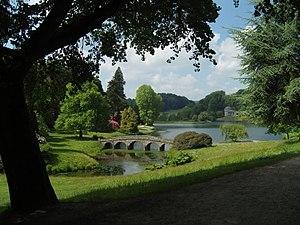
Le jardin à l’anglaise, appelé aussi jardin anglais ou jardin paysager, avec ses formes irrégulières, est souvent opposé au « jardin à la française », dont il prend le contre-pied esthétiquement et symboliquement.
On ne sait presque rien des débuts du jardinage en Europe. On suppose que les premiers jardins avaient clairement un but productif : verger, potager, jardin d'herbes médicinales, même s'ils pouvaient avoir un rôle récréatif ou de détente. Les jardins persans auront une influence considérable sur le monde gréco-romain via la conquête de la Perse par Alexandre le Grand, et la conquête du Proche-orient par les Romains sous Lucullus et Pompée. Les jardins du Moyen Âge seront une fusion de l'héritage romain et celtico-germanique, reprenant la structure du jardin romain, et ornementés de charmilles, plessis, haies plessées et de treilles. La Renaissance verra le renouveau des jardins romains. Après la découverte de l'Amérique et grâce au contact commercial avec l'Extrême-Orient, de nombreuses plantes exotiques sont importées en Europe, notamment par John Tradescant le Jeune.
Orgueil et Préjugés est une coproduction américano-franco-britannique réalisée par Joe Wright, sortie en 2005. Alors que cette œuvre majeure de la littérature anglaise a donné lieu à de très nombreuses adaptations télévisées depuis 1938, la dernière adaptation de la BBC datant de 1995, il ne s'agit que de la deuxième tentative de la porter sur grand écran, la première étant le film en noir et blanc de Robert Z. Leonard sorti en 1940, avec Greer Garson et Laurence Olivier.